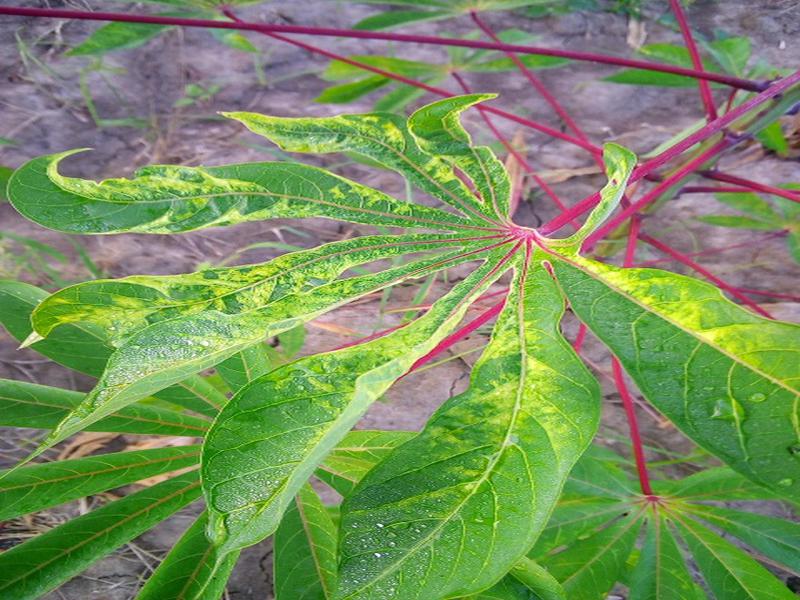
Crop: cassava
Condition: mosaic_disease